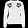
Label: Pullover